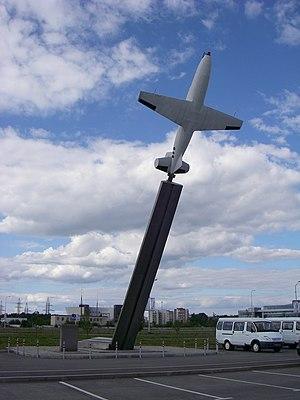
Le Bolkhovitnov BI-1 est un prototype d'avion-fusée soviétique. Conçu comme avion de chasse et armé de canons, il accomplit son vol d'essai neuf mois seulement après la mise en service du premier avion-fusée, le Me 163 allemand.